Aleksandar Vasoski

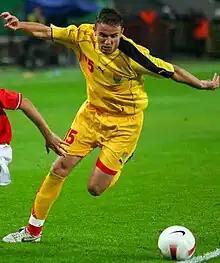
Vasoski playing for Macedonia in 2007

Aleksandar Vasoski (born 21 November 1979) is a Macedonian professional football manager and former player who is the current manager of Macedonian First Football League club Sileks.